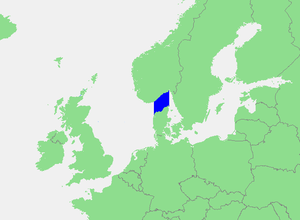
Ce tableau liste toutes les mers du monde que l'Organisation hydrographique internationale reconnaît comme telles dans sa publication S-23 Limites des océans et des mers. Dans cette publication tous les mers et océans ont un numéro d'identification, et on y trouve une description littéraire précise de leurs limites. Ces numéros d'identification sont ceux qui ordonnent cette table.